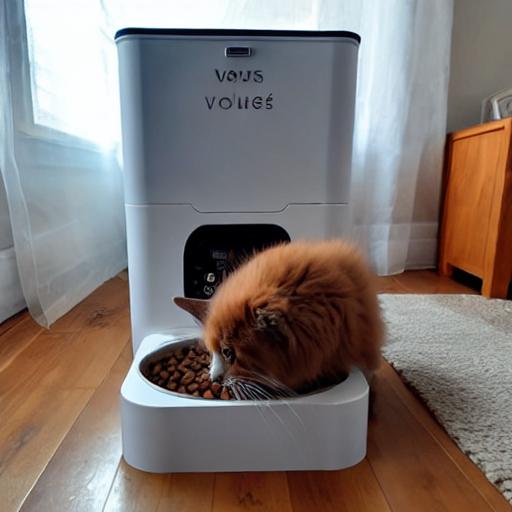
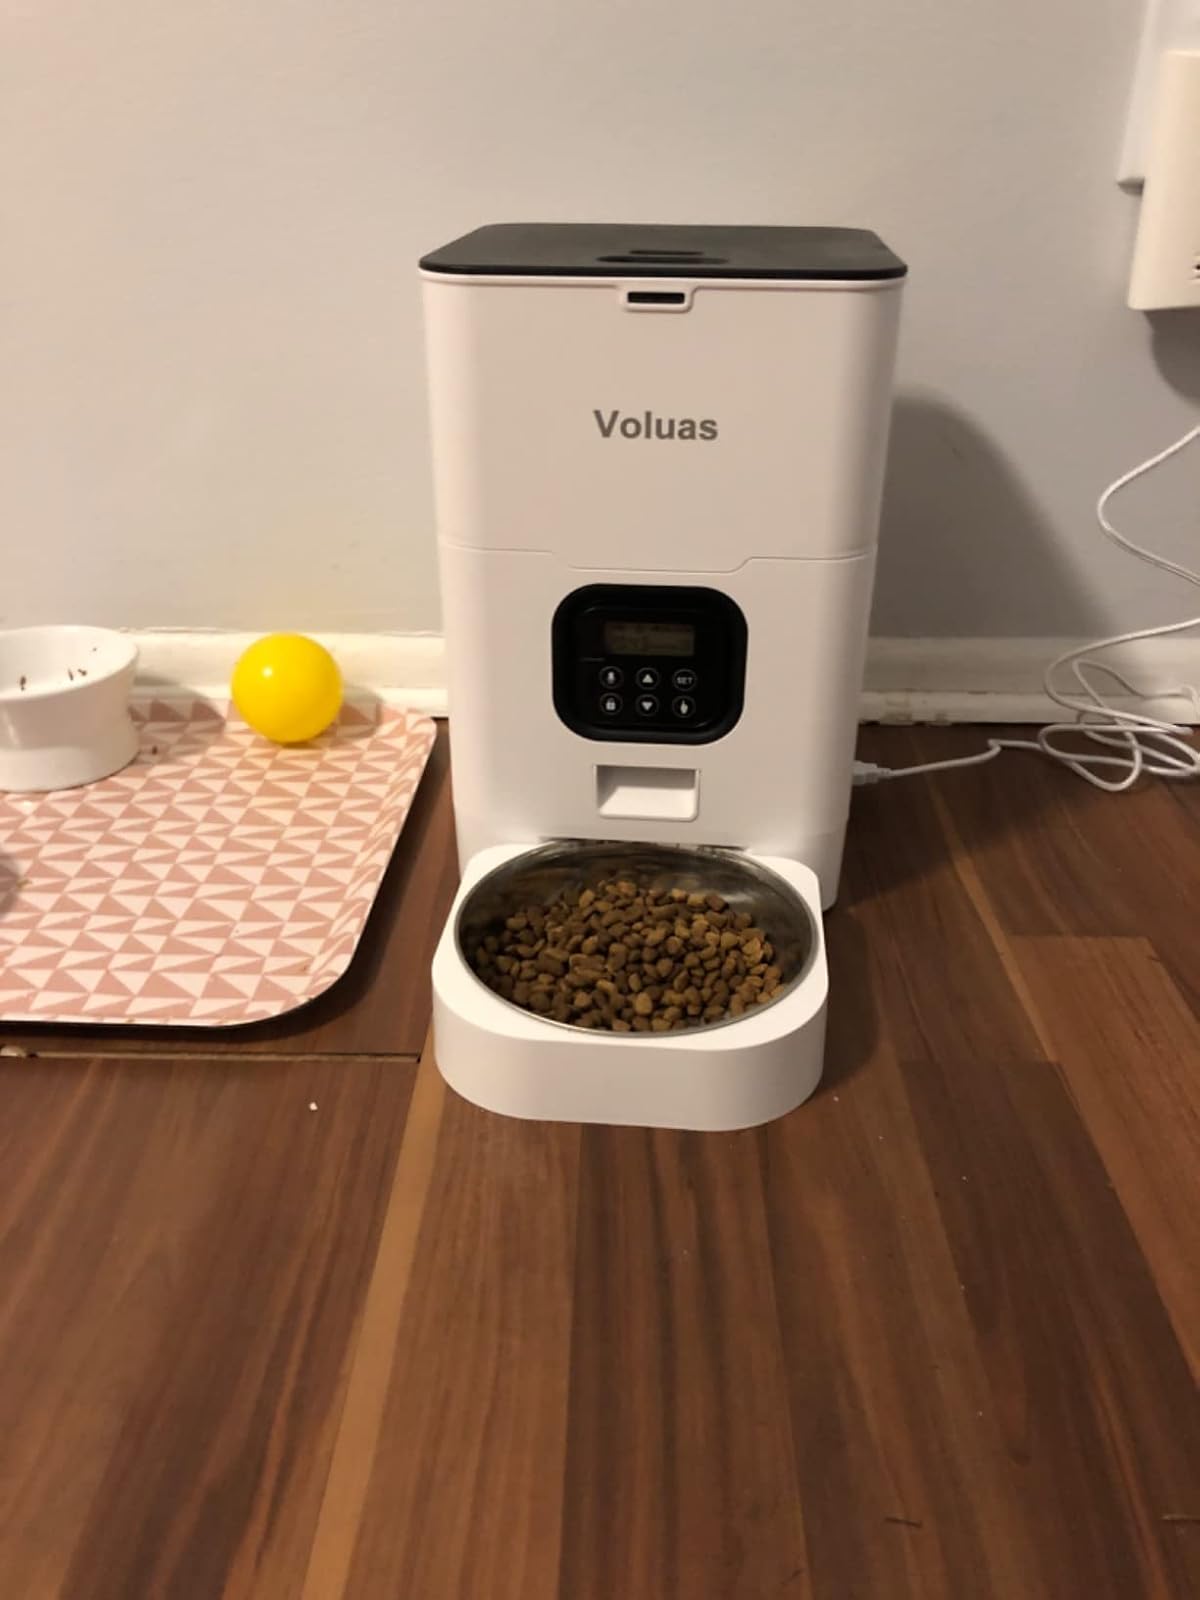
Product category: items_feeder
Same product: no